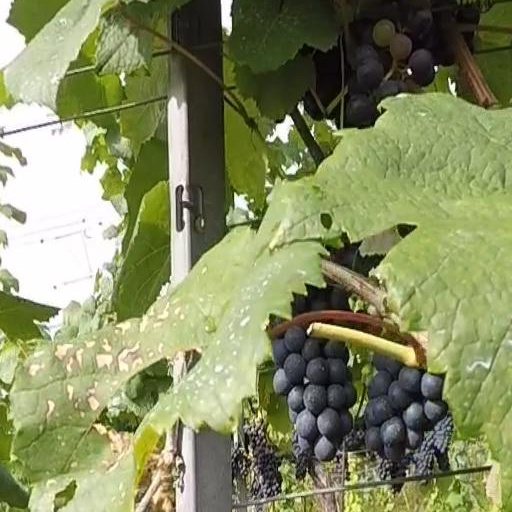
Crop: grape